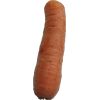
Label: carrot